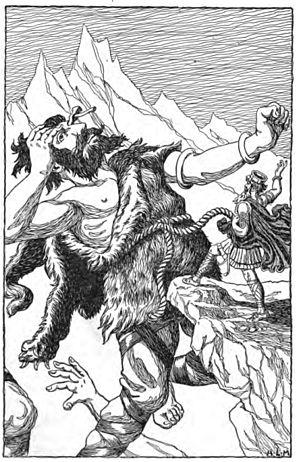
Le jötunn ou les jötnar sont, dans la mythologie nordique, des créatures humanoïdes personnifiant les forces de la nature, dotées d'une force impressionnante ainsi que, parfois, des pouvoirs divins comme celui de la métamorphose et de l'illusion. Ils sont à la fois prédécesseurs, parents et ennemis des dieux et vivent habituellement à Jötunheimr où ils sont séparés de Midgard, le monde des humains, par de hautes montagnes ou des forêts denses. Tous les jötunn sont les fils d'Ymir, le géant hermaphrodite des origines selon la cosmogonie nordique. De sa sueur, Ymir enfanta un mâle et une femelle, et de l'union de sa jambe gauche et droite naquit un fils. Les géants de Jötunheim sont en guerre perpétuelle contre les dieux, qui sont généralement menés par Thor dans leur lutte. Ce sont des créatures chaotiques, par opposition aux dieux qui représentent l'ordre. Pendant le Ragnarök, les géants seront au premier rang de la bataille pour assaillir les dieux, et c'est le géant du feu Surt qui détruira l'ensemble des mondes avec son épée flamboyante.
Thor Odinson, alias Thor est une divinité et un super-héros évoluant dans l'univers Marvel de la maison d'édition Marvel Comics. Créé par l'éditeur Stan Lee, le scénariste Larry Lieber et le dessinateur Jack Kirby, le personnage de fiction apparaît pour la première fois dans le comic book Journey into Mystery #83 en août 1962.